Ben Lamb (actor)

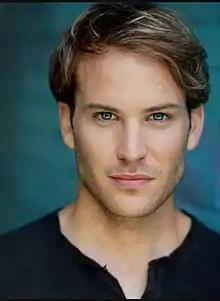

Ben Lamb (born 24 January 1989) is an English actor, best known for his portrayal of Anthony Rivers in "The White Queen", Edward in "Divergent", Owen Case in "Now You See Me 2", and King Richard in "A Christmas Prince", "" and "".